Ashford, Kent

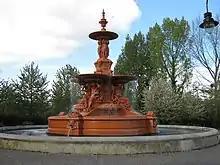
Hubert Fountain in Victoria Park

A Mk. IV tank built in Lincoln and used in World War I was presented to the town on 1 August 1919 to thank the townsfolk for their war efforts. It is situated in St Georges Square near the town centre. For some years, electricity provider Seeboard fitted an electricity substation inside the tank, but this has now been removed; the substation is cited as the reason the tank was not reclaimed during World War II for its metal to be used, as happened with other tanks gifted to municipalities. A protective cover was built over the tank in 1988.